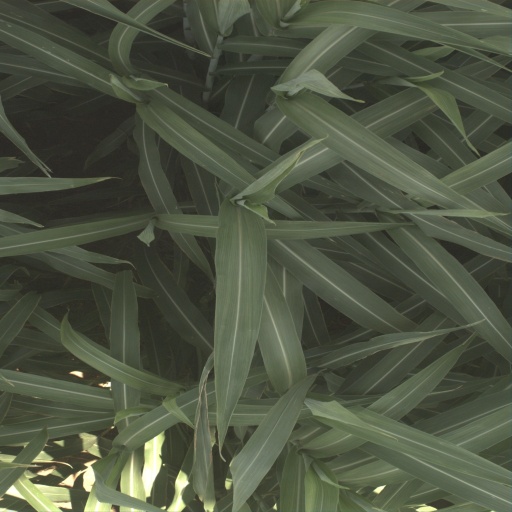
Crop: sorghum